Submarines in the Royal Danish Navy

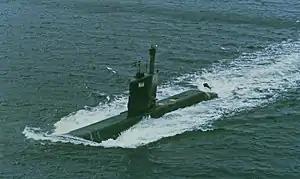
The Näcken was leased from Sweden in 2001, serving as the Danish submarine Kronburg then returned with conclusion of submarine operations in 2004.

The Royal Danish Navy primarily employed coastal submarines (also called littoral), which excel in operating in coastal waters. These types of submarines can be used for gathering intelligence, as well as deploying special forces troops to conflict areas undetected. Seeing as the Danish military primarily participated in coalition forces missions during the post-cold war period, coastal submarines were an effective submarine weapons system for external missions of Denmark.